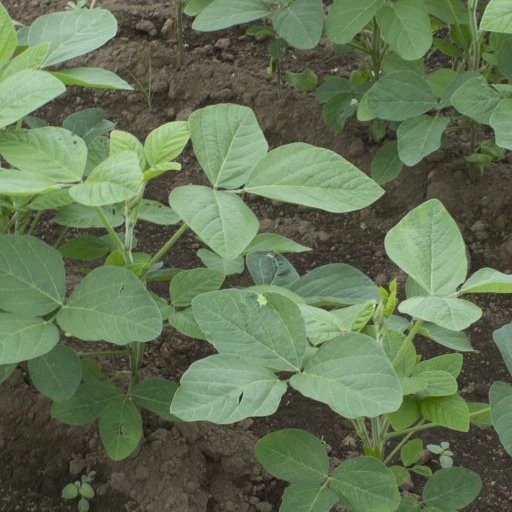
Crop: soybean